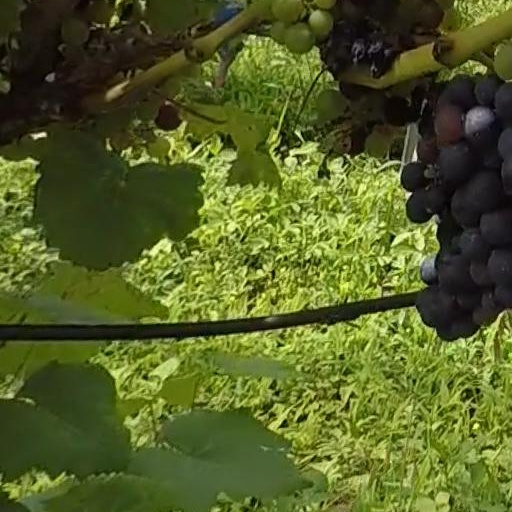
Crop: grape